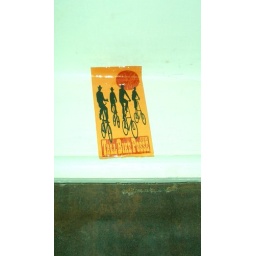
i want in. from above the door of a toilet cubicle, The Ten Bells, Whitechapel